Russet-crowned motmot

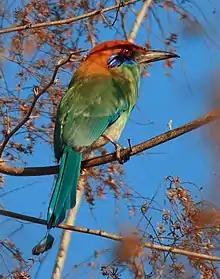
The back of a perched russet-crowned Motmot

Russet-crowned motmots are relatively small motmots that measure 30.5 to 35.5 cm long and weigh 74 to 104 g. Like most motmots, russet-crowned motmots are not sexually dimorphic in plumage. However, females have shorter tail feathers (10 to 15 cm) than males (11 to 22 cm). Russet-crowned motmots have a rufous crown and nape. They have a green back and green wings with blue-green primary feathers. Their chest is pale green with a black spot, and they have an even paler underbelly. Russet-crowned motmots have a long blue tail with a bare section near the tip of the longest central feathers, which creates a dark racket-shaped tip. Their black bills have a slightly serrated edge and curve downwards. Like most motmots, russet-crowned motmots have a black eye-mask which is lined by blue & violet feathers. They have reddish eyes and grey legs and feet. Juveniles have brown eyes and duller plumage. The four subspecies vary in morphology; in comparison to "M.m. mexicanus," "M.m. vanrossemi" is paler, "M.m. saturates" is larger and darker, and "M.m. castaneiceps" has a darker chestnut crown and its black eye-mask is more extensive.